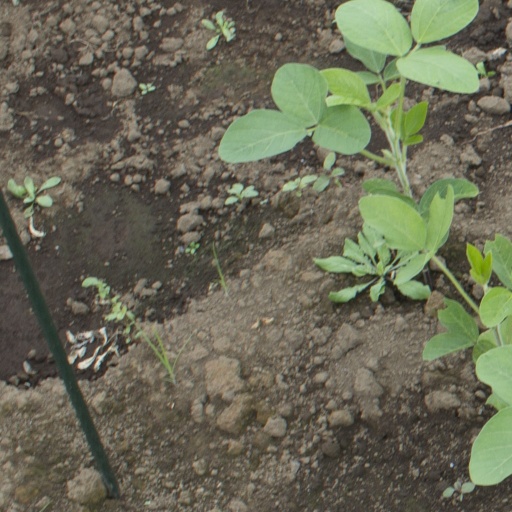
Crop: soybean